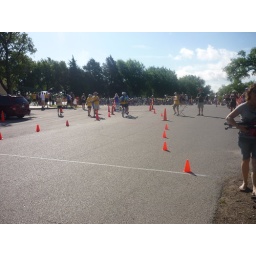
Kelly Leonard, on a tandem bike steered by Martin Fisher, cross the finish line of the 25K race.